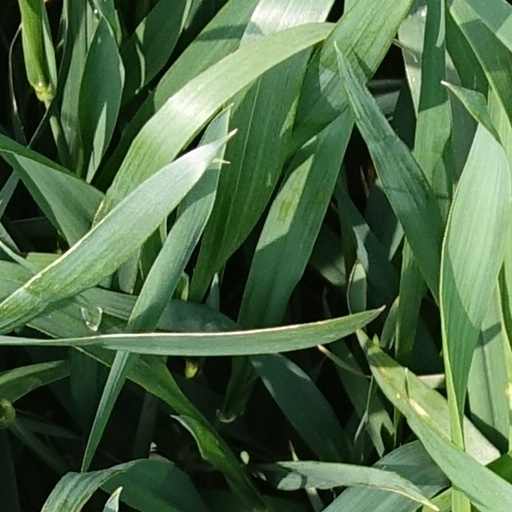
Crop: wheat